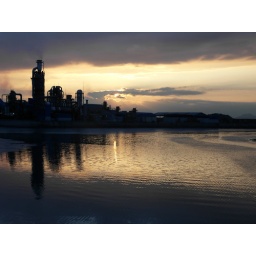
in the green field